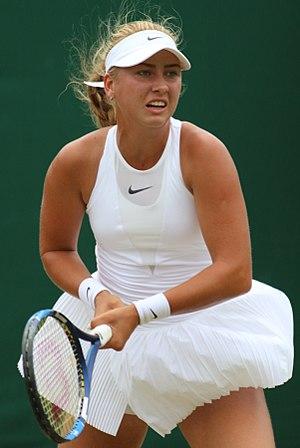
Anastasia Sergueïevna Potapova, née le 30 mars 2001 à Saratov, est une joueuse de tennis russe.